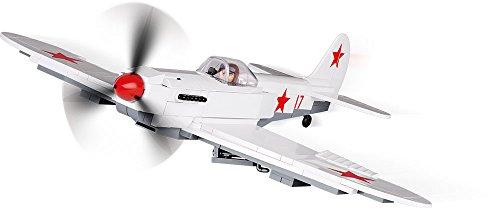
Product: COBI Small Army Yakovlev Yak-1 Plane Building Kit
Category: Toys & Games | Building Toys | Building Sets
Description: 1 figure - Soviet pilot.
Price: $29.31
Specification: ProductDimensions:2.2x9.4x14.2inches|ItemWeight:10.9ounces|ShippingWeight:15.5ounces(Viewshippingratesandpolicies)|DomesticShipping:ItemcanbeshippedwithinU.S.|InternationalShipping:ThisitemcanbeshippedtoselectcountriesoutsideoftheU.S.LearnMore|ASIN:B01N7O731H|Itemmodelnumber:5524|Manufacturerrecommendedage:6-15years